Bruce Iglauer

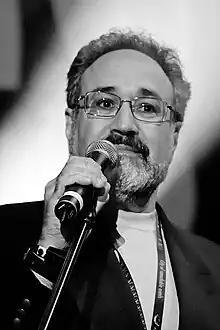

Bruce Iglauer (born July 10, 1947) is an American businessman and record producer who founded Alligator Records as an independent record label featuring blues music.